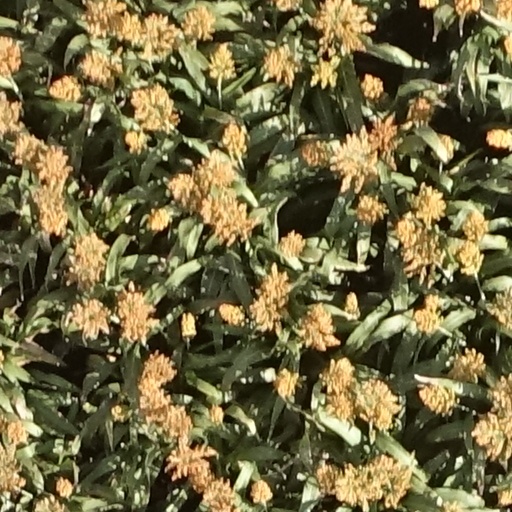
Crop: sorghum